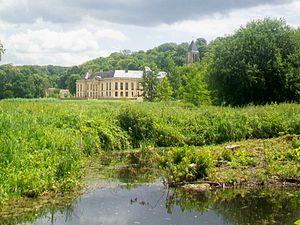
Vue sur le château depuis l'ouest (chemin de promenade extérieur).
Le château de Méry-sur-Oise se situe dans le Val-d'Oise, à 30 kilomètres au nord de Paris, et face à Auvers-sur-Oise, le village des peintres, sur la rive opposée de l'Oise.